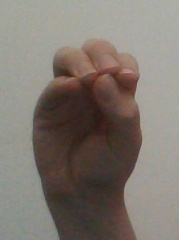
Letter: ha